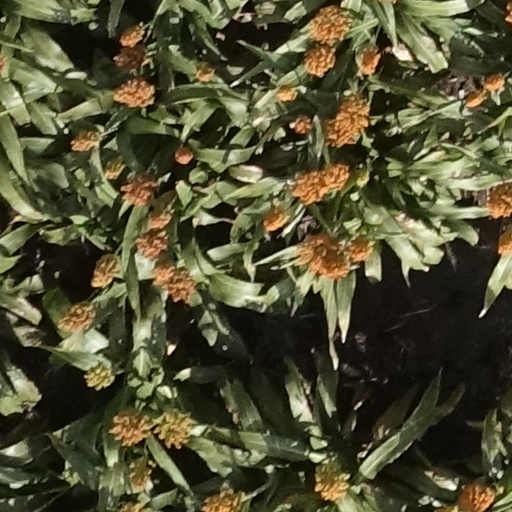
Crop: sorghum